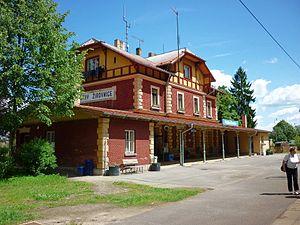
Stojčín est une commune du district de Pelhřimov, dans la région de Vysočina, en République tchèque. Sa population s'élevait à 117 habitants en 2019.